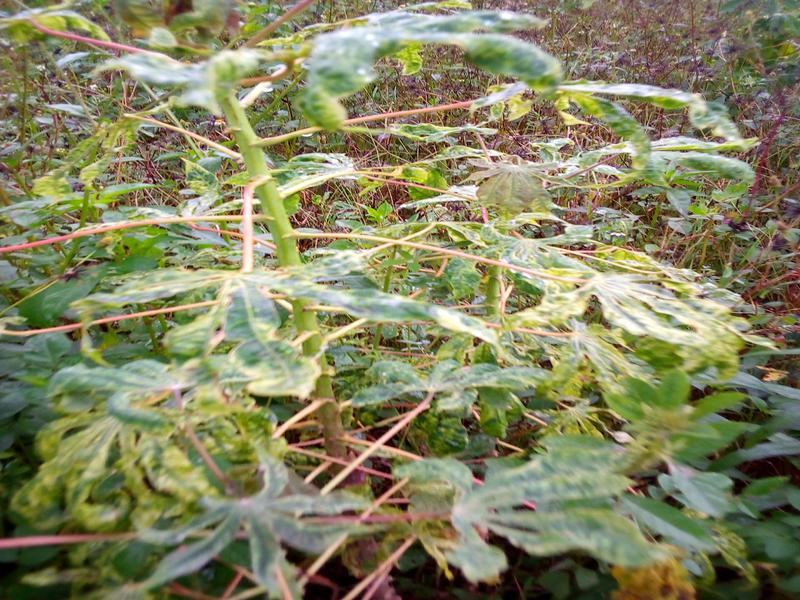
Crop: cassava
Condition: mosaic_disease